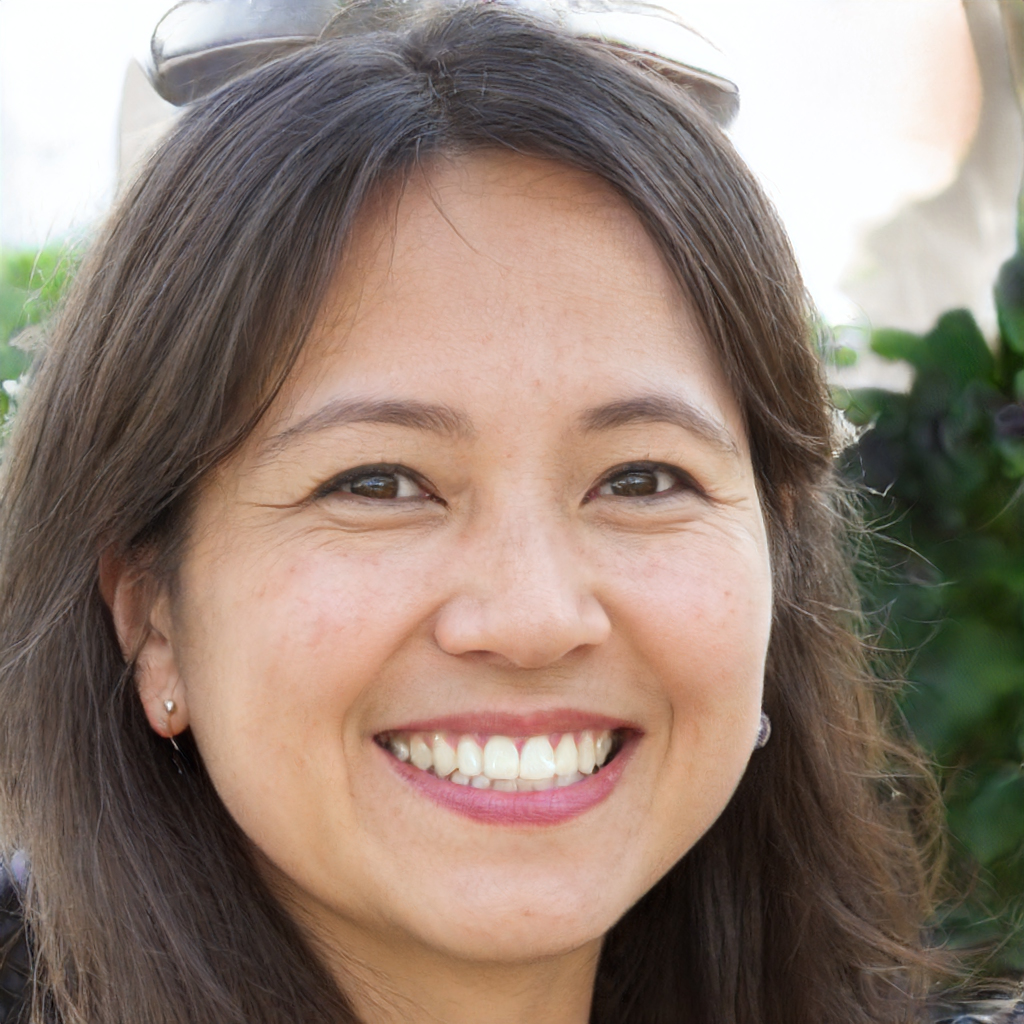
Label: No Watermark